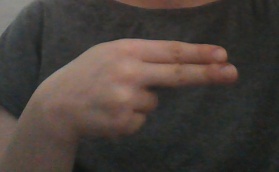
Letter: ain